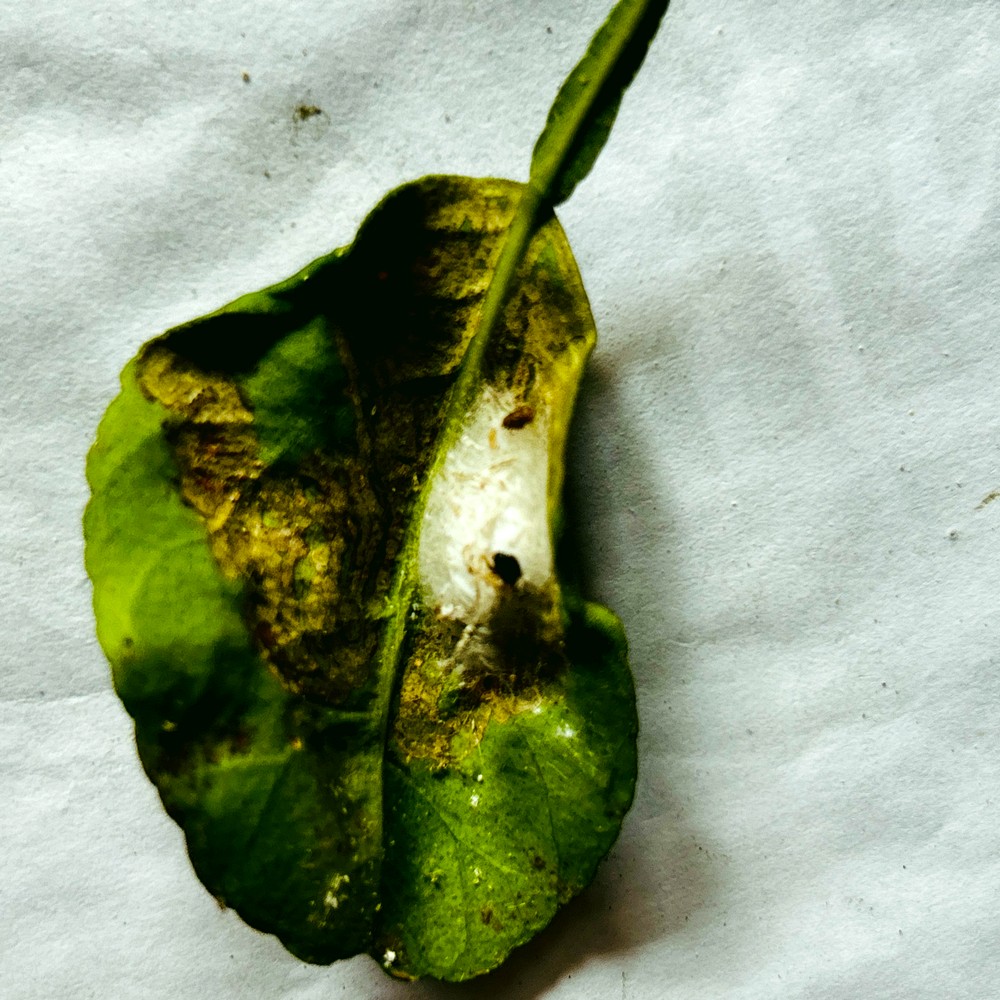
Label: Spider Mites